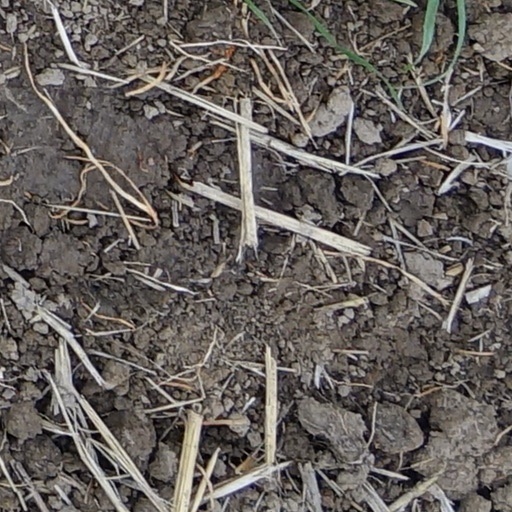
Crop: wheat